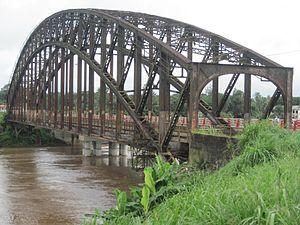
Photo prise dans le jardin entrée COPRO This is a photo of a monument in Cameroon identified by the ID LT37
Le pont allemand d'Édéa, anciennement appelé le pont de Japoma construit en 1911 sur le fleuve Sanaga dans la commune de Édéa. Il constitue un portion de la route N3.